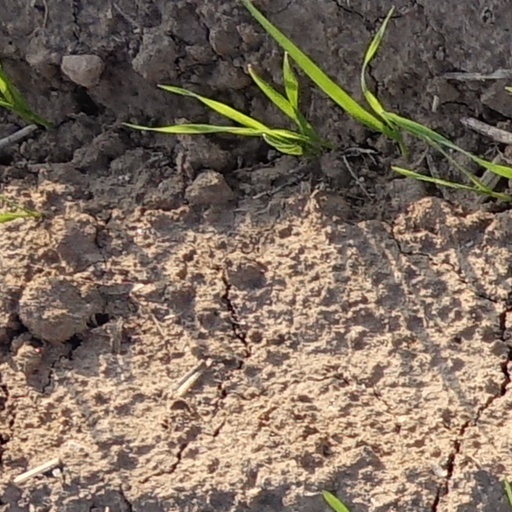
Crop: wheat